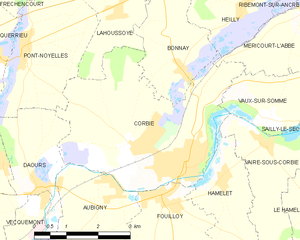
Carte des communes françaises Corbie